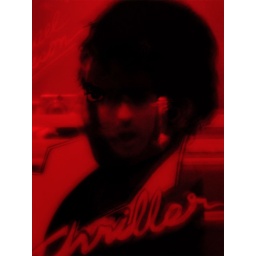
NY's eve party: a mirror in the bathroom of the house. Sorry for the people waiting outside...